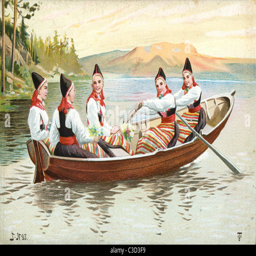
person in traditional costume rowing a boat on a lake